John B. Stetson House

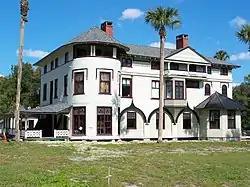
The mansion in January 2007

The John B. Stetson House (known locally as the Stetson Mansion), built for hat manufacturer (and inventor of the cowboy hat) John B. Stetson, is a historic home in DeLand, Florida, United States. It is located at 1031 Camphor Lane. The house was designed by popular Philadelphia architect George T. Pearson in 1886. Pearson also designed several buildings for Mr. Stetson on the Stetson University campus, as well as the Stetson factory buildings in North Philadelphia.